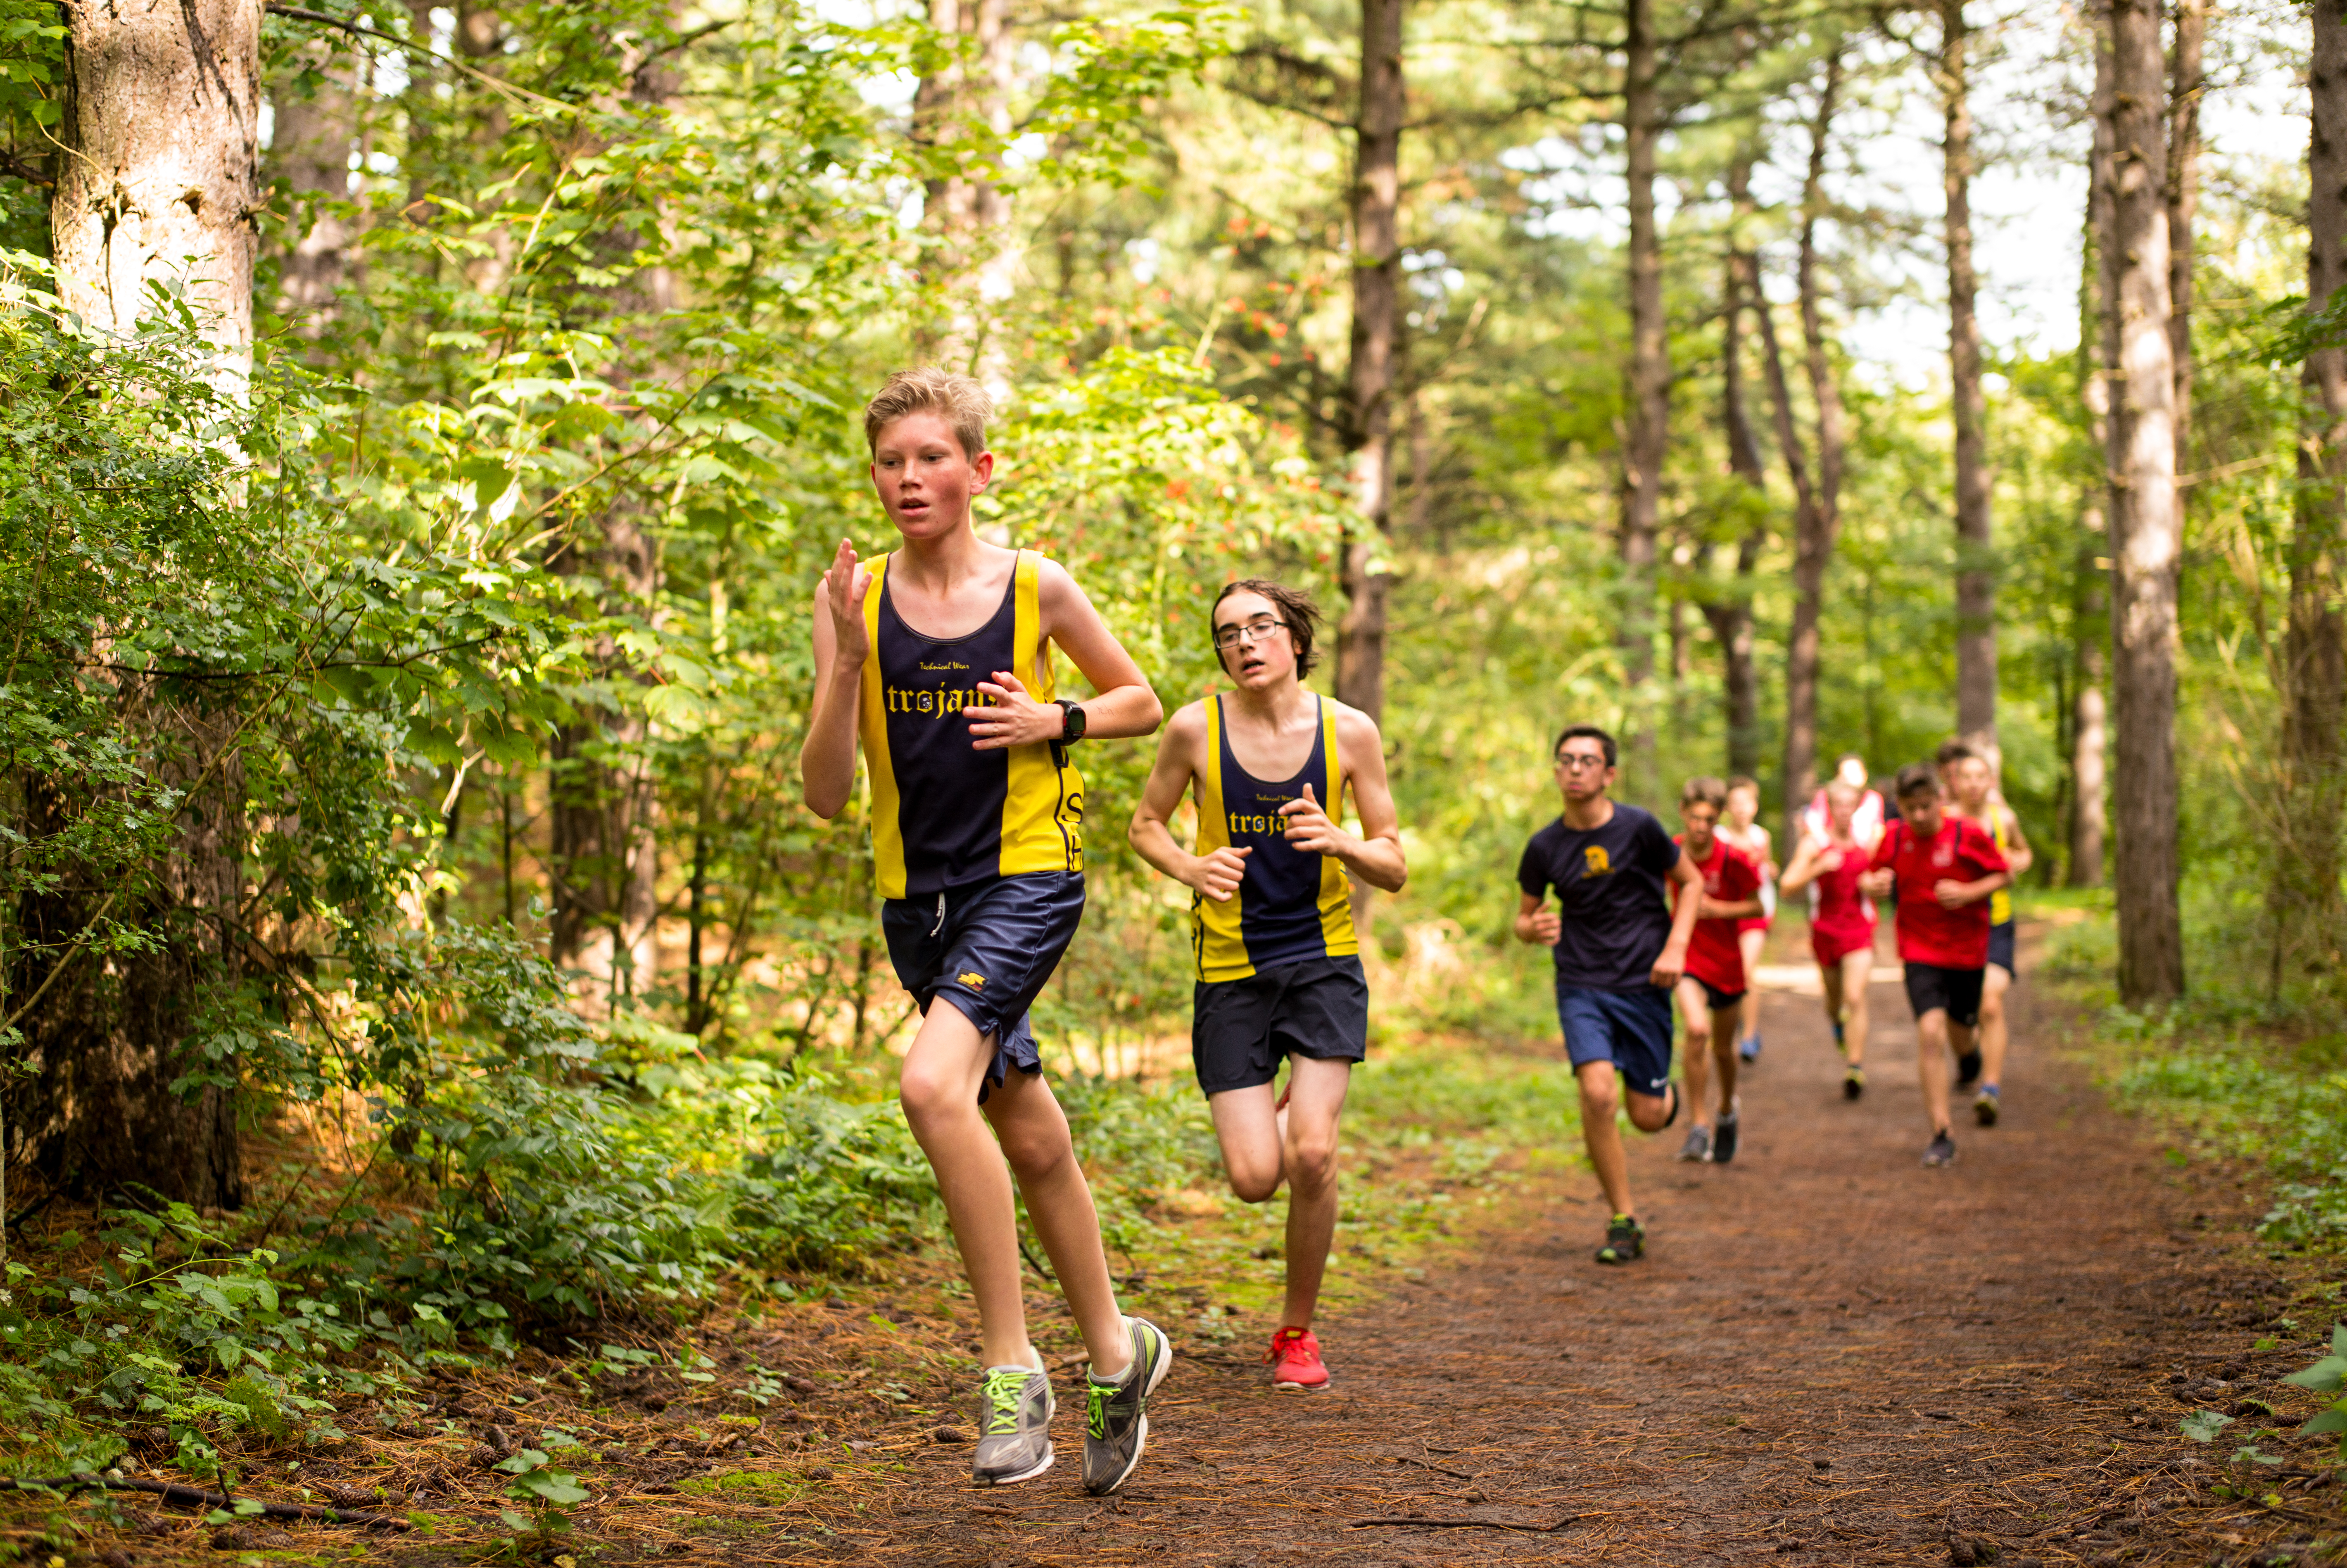
person, trail, running, recreation, jogging, race, sports, endurance, athletics, mountain biking, physical exercise, outdoor recreation, human action, ultramarathon, duathlon, cross country running, cross country cycling